Liz Young

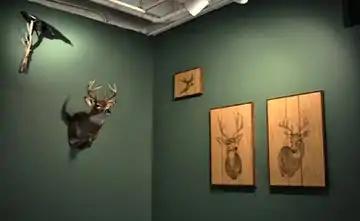
Liz Young, "Still Life", installation view with graphite drawings on wood paneling and taxidermy, 120” x 96” x 96”, 2013.

Young's embroidered drawings of the late 2000s were described as balancing finely wrought craft technique and rigorous conceptual underpinnings. Working with and into freighted, found objects of Americana (flags, deer targets, stuffed animals), she offered both humor—a coat sewn from stuffed animal pelts, including ear flaps and plastic eyes or locusts and rats stitched onto old farming magazine covers—and social critique, as in "Balmy Birds" (2006), an upside-down American flag whose embroidered black birds conveyed a sense of political anxiety and chaos. Her 2013 show, "Still Life," incorporated taxidermy animals (a bird and deer) and graphite drawings on wood paneling of the same animals; together they functioned as contemporary "memento mori" or "nature morte" depicting images of nature as lifeless, still, and dislocated.